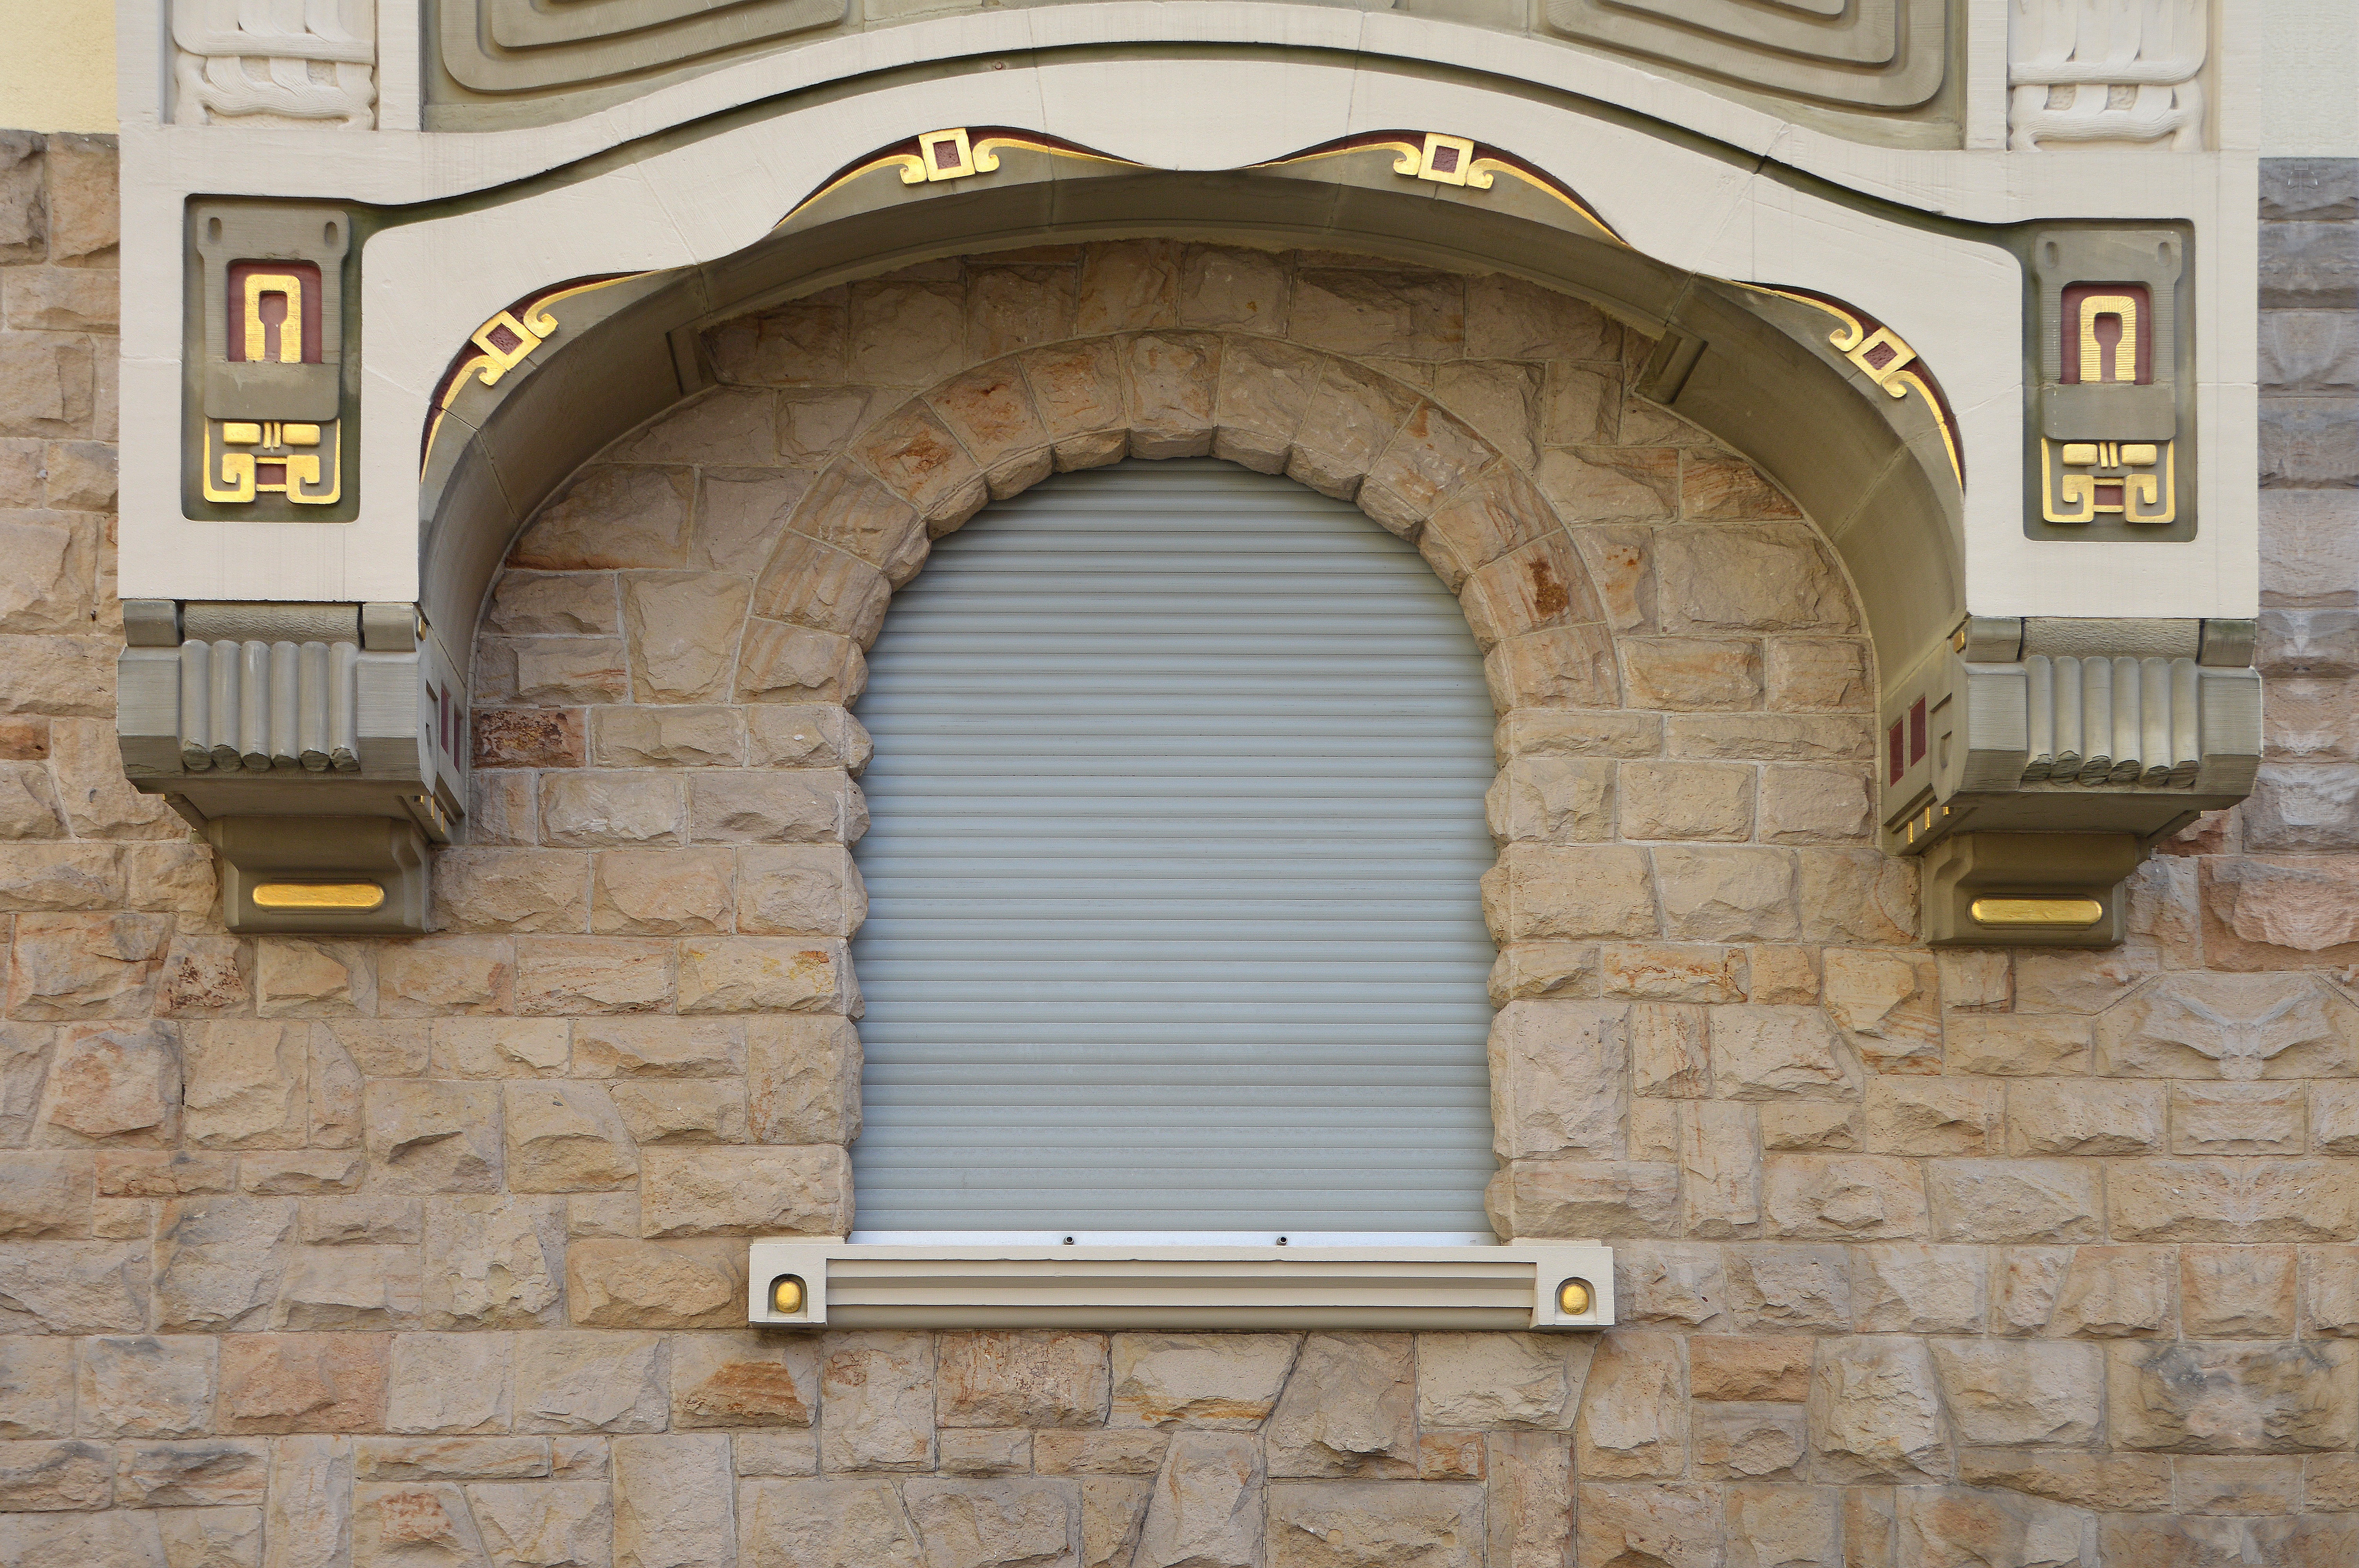
architecture, structure, wood, mansion, window, building, palace, home, wall, arch, column, facade, heidelberg, chapel, brick, door, interior design, synagogue, closed, estate, weststadt, art nouveau, ornaments, sand stone, roller shutter